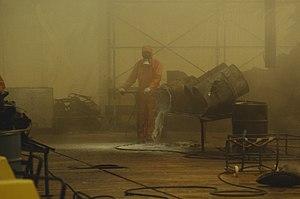
La catastrophe de la Schweizerhalle s'est déclarée le 1ᵉʳ novembre 1986 dans la zone industrielle « Schweizerhalle » près de Bâle, en Suisse, lorsqu'un entrepôt de l'ancien groupe chimique Sandoz a pris feu. Les pompiers tentent de limiter le sinistre avec plus de 15 000 m³ d'eau, un volume qui dépasse largement les 50 m³ du bassin de rétention. L'excédent, un mélange rougeâtre d'eau, de pesticides, de dérivés du mercure ainsi que d'esters phosphoriques, se déverse dans le Rhin, menant à une catastrophe écologique, l'Allemagne, la France et les Pays-Bas sont touchés. La pêche est interdite pendant six mois dans les zones contaminées.